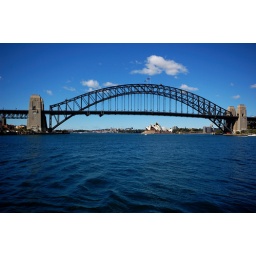
opera house from underneath the bridge